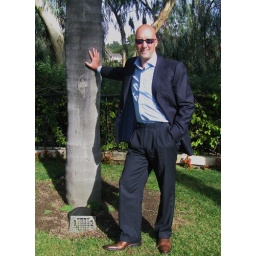
Mouli Cohen standing by a tree